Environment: real
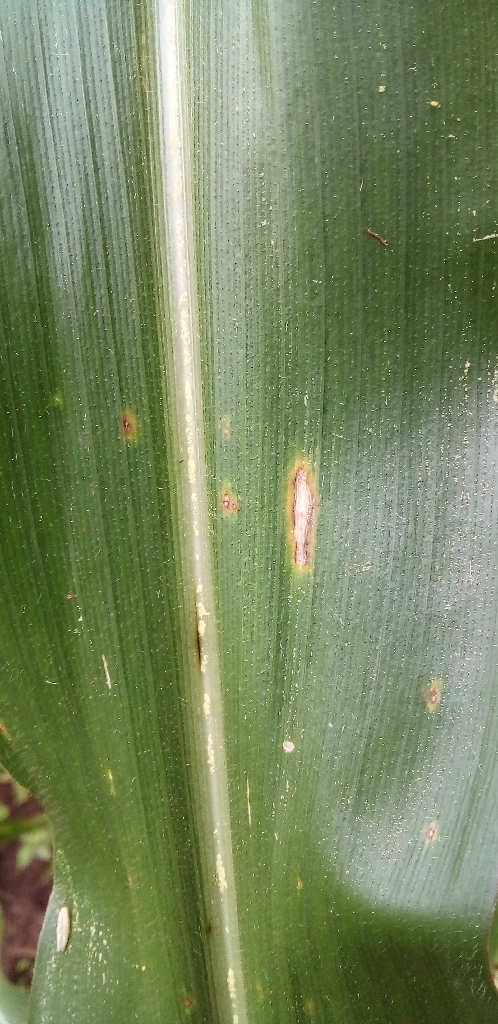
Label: northern_corn_leaf_blight